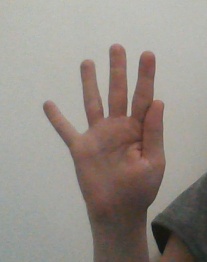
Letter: sheen